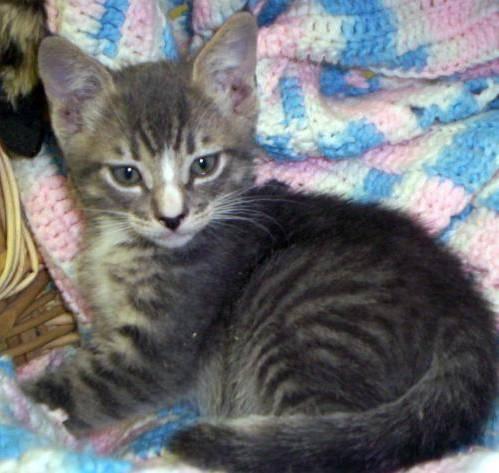
cat